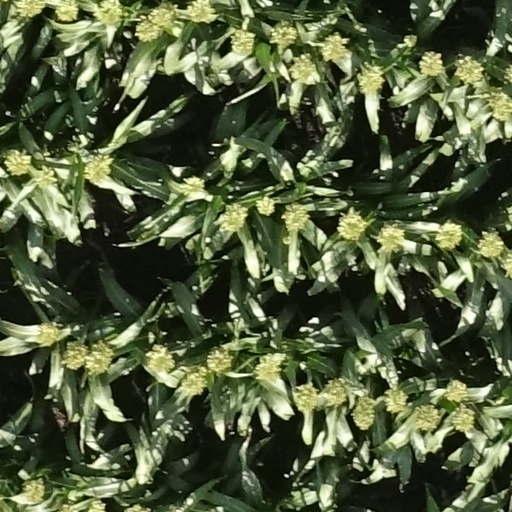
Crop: sorghum